2007 Arab Futsal Championship

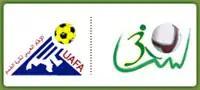

The 2007 Arab Futsal Championship was the 3rd Championship and it took place in Tripoli, Libya from January 10 to January 20, 2007.